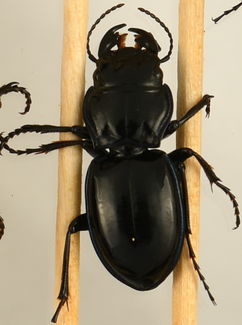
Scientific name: Pasimachus elongatus
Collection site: Central Plains Experimental Range NEON (CPER) (CPER), plot CPER_002